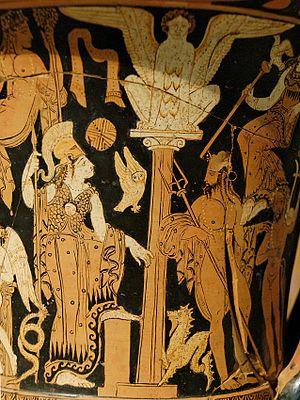
Athéna et Poséidon. Face A d'un cratère à volutes falisque à figures rouges.
Les Falisques, Falisci en latin et Φαλίσκοι en grec ancien, sont un peuple de l'Italie antique, dans le Sud-Est de l'Étrurie, dont la capitale fut Falerii, aujourd'hui Civita Castellana.